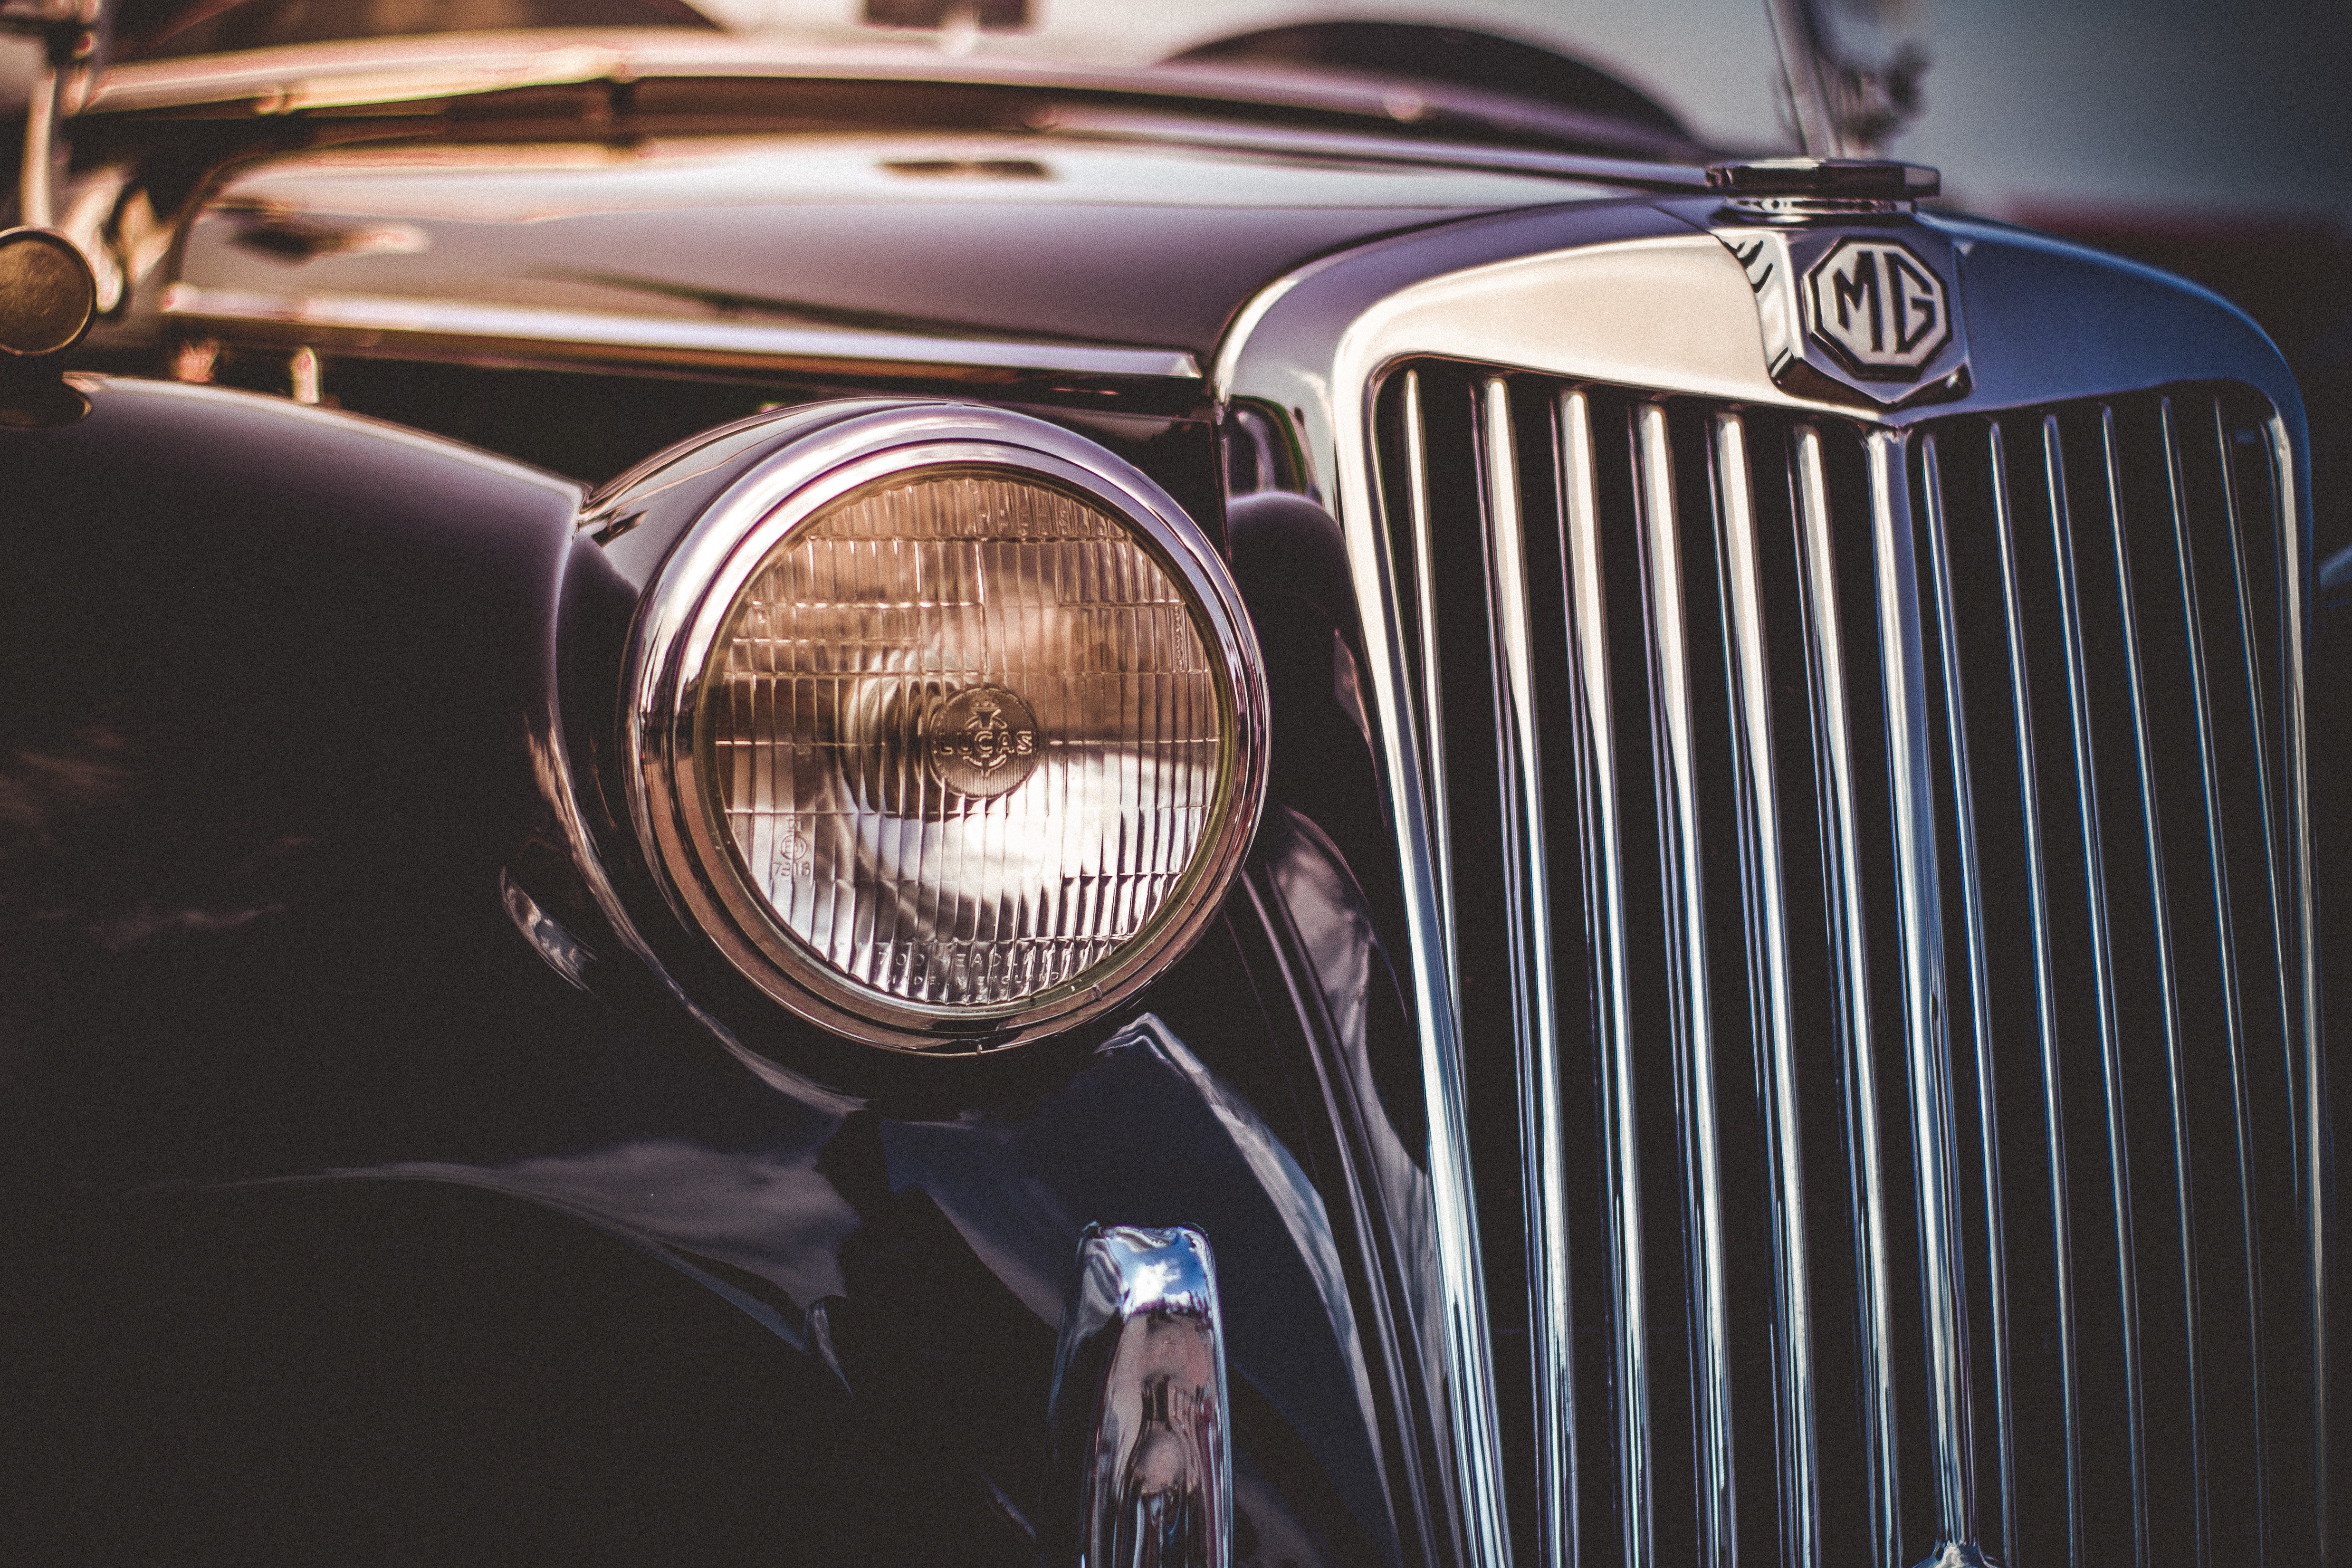
land vehicle, vehicle, car, motor vehicle, headlamp, vintage car, classic, classic car, antique car, automotive lighting, light, grille, sedan, family car, coupe